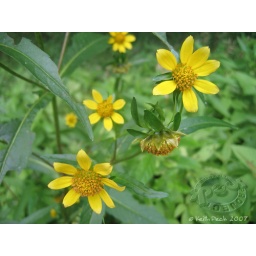
Wild flowers growing in a glade between rock outcrops